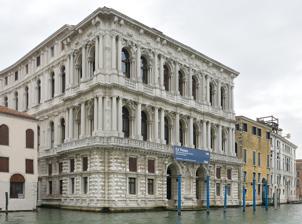
Building: Ca' Pesaro
Country: Italy
Year built: 1710
Art museum, Historic site in Venice, Italy Ca' Pesaro – International Gallery of Modern Art Facade on the Grand Canal Click on the map for a fullscreen view Established 1902 ( 1902 ) Location Santa Croce 2076, 30135 Venice , Italy Type Art museum , Historic site Director Silvio Fuso Website capesaro.visitmuve.it Ca' Pesaro is a Baroque marble palace turned art museum, facing the Grand Canal of Venice , Italy. Today it is one of the 11 museums run by the Fondazione Musei Civici di Venezia system. The building was originally designed by Baldassarre Longhena in the mid-17th century, the construction was completed by Gian Antonio Gaspari in 1710. As at Longhena's Ca' Rezzonico , a double order of colossal columns and colonnettes flanking arch-headed windows, reinterpreting a motif of Jacopo Sansovino , Longhena creates the impression of double loggias extending across the main Grand Canal frontage, above a boldly rusticated basement. The building Pesaro Palace, Venice, Italy. Brooklyn Museum Archives, Goodyear Archival Collection The palace was built in the second half of the 17th century for the noble and wealthy Pesaro family , a project by the Venetian architect, Baldassarre Longhena , who also designed the church of the Salute and Ca' Rezzonico . Works began in 1659 starting from the landside; the courtyard was completed by 1676. By 1679, the façade on the Grand Canal had already reached the second floor, but when Longhena died 3 years after, the palace was still unfinished. The Pesaro family then entrusted its completion to Gian Antonio Gaspari who concluded it in 1710, according to the original project. Longhena was inspired by Sansovinian classicism when designing Ca’ Pesaro, creating expressions of a new and sumptuous harmony, with its complex and powerful composition, yet well-balanced. The Sansovinian motif is more explicit on the first floor, with the chiaroscuro rhythm of the arches and columns. On the second floor, the façade is enriched by ornamentation in the pendentives and the entablatures. The entrance-hall, laid out along the axis of the entire building, contrasts with the clarity of the courtyard, articulated around the monumental well and enclosed by a terrace and an ashlar-arcade. The palace still conserves some of the fresco and oil decorations of the ceilings by artists such as Bambini , Pittoni , Crosato, Trevisani and Girolamo Brusaferro . The collections of the Pesaro family, as documented in the archives, must have been even more remarkable, including works by artists such as Vivarini , Carpaccio , Bellini , Giorgione , Titian , Tintoretto , as well as other famous Venetian artists of the 17th and 18th centuries. This great heritage was completely dispersed by 1830, the year of the death of the last Pesaro family member, who auctioned most of the collection in London . The palace was passed on firstly to the Gradenigo family and then to the Armenian Mekhitarist Fathers in 1936, who used it as a college until 1850, before relocating to Ca' Zenobio . It was finally bought by the Bevilacqua family, and became the property of Duchess Felicita Bevilacqua La Masa . It was she who decreed the present usage of the building, bequeathing it to the city in 1898, as a museum of Modern Art. In 1902, thanks to the bequest of the Duchess, the city council decided to use the palace to host the Modern Art municipal collection, which had been started in 1897, when the second Venice Biennale was held. Shortly afterwards, between 1908 and 1924, it also was used to host the Bevilacqua La Masa exhibitions, which, in lively contrast with the Venice Biennale, favored a generation of young artists, including Boccioni , Casorati , Gino Rossi , Juti Ravenna and Arturo Martini . The collection was enriched over the years by further acquisitions and donations. Galleria Internazionale d'Arte Moderna Portego - view from the entrance on the grand canal towards the inner courtyard Modern art museum Ca' Pesaro houses 19th and 20th century collections of paintings and sculptures, as well as a section on graphic art. Room 1: Works by Venetian painters of the second half of the 19th century, such as Ippolito Caffi , Guglielmo Ciardi , Giacomo Favretto , and Pietro Fragiacomo are on display, testifying to the city's art variety in the 19th and the early 20th century. Room 2: This room brings together 19th century Italian works: there are paintings by Signorini , Giovanni Fattori , De Nittis , Pellizza , Gaetano Previati , and Angelo Morbelli . The city of Venice was stirred by the presence of these artists at the city's Biennale to acquire their works, which testify to the vitality of Italian painting at the turn of the century. The collection of sculptures by Medardo Rosso is also of special importance. Central Hall: The central hall displays works from the very first Venice Biennale up to the 1950s. The room begins with a homage to one of the founders of the Biennale, Riccardo Selvatico , portrayed by Alessandro Milesi , and continues with works by artists from England, Belgium, Scandinavia, Germany, France and Russia. Alongside masterpieces (such as Gustav Klimt ’s Judith II and Aunt Luisa by Zuloaga ), a number of other paintings that met with outstanding success during the early editions of the Biennale by Filipp Malyavin , Charles Cottet , and Joaquin Sorolla are exhibited. These works give an idea of the Biennale’s role in promoting “salon-art”, followed by others of experimental kind such as Kandinsky ’s White Zig Zags . Finally, works from the museum’s graphic art collection and sculptures are also on display, together with some renowned paintings by Pierre Bonnard and Marc Chagall . Room 3: This room is devoted to Adolfo Wildt 's sculptures, donated to Ca' Pesaro by the Wildt-Scheiwiller heirs in 1990. The Milanese artist was a protagonist of the Symbolism , but also of a period of experimentalism and innovation that influenced later generations. Room 4: The De Lisi bequest, exhibited in this room, was donated to the museum in 1961, and include major artworks by Italian and foreign artists. There are paintings by Felice Casorati (a central figure of the intellectual avant-garde in Turin during the early 1920s), Mario Sironi , and Alberto Martini . Other artists present in this room include Carrà , Filippo De Pisis , Giorgio Morandi , Massimo Campigli , Ottone Rosai , and Giorgio de Chirico . Tanguy , Brauner , Matta Echaurren , Joan Miró and Kandinsky , who testify the collector’s preference for surrealist themes, even in artists not generally identified with the movement. Rooms 5 and 6: These rooms are devoted to the Ca’ Pesaro Years , a term applied to the first season of the Bevilacqua La Masa exhibitions organized by Nino Barbantini (from 1908 to 1924). The works exhibited here brought some of the most important Italian artists to public notice and provide a clear idea of this period. Works by Ugo Valeri , Alberto Martini , Boccioni , Gino Rossi , Umberto Moggioli , and Felice Casorati on display, alongside the Burano School, which is represented by Pio Semeghini . The rooms also displays later works  by Guido Cadorin , Guido Marussig , and Gennaro Favai . Room 7: This room offers an overview of the Italian art trends in the 1930s, 1940s and 1950s, with works by Antonio Donghi , Luigi Tito , Lorenzo Viani , Giuseppe Cesetti , and Guido Cadorin . A tapestry work by Fortunato Depero is displayed together with works by Enrico Prampolini and Toti Scialoja . In the center of the room is a work by Umberto Mastroianni . Other artists present in this room include Leone Minassian and Franco Gentilini . Room 8: This room offers an overview of some Italian art trends during the post- World War II period. Figurative art is well represented by works by Filippo De Pisis , Fausto Pirandello , Bruno Cassinari , and Pericle Fazzini . By contrast, the informal experiences of Renato Birolli , Ennio Morlotti , Zoran Music , Afro Basadella , and Achille Perilli are flanked by abstract works by Bice Lazzari . Works range from Emilio Vedova ’s Europe to Renato Birlolli ’s Wall of a Fisherman’s House . Visitors can also see on display works by artists such as Mirko Basaldella and Leoncillo . Room 9: After World War II , Venetian art entered a new, lively phase, with the Fronte Nuovo delle Arti and the Spatialism . The protagonists of these movements are all present in this room, including Armando Pizzinato , Giuseppe Santomaso , Emilio Vedova , Tancredi , Edmondo Bacci , Guidi , Bruno Saetti , Mario Deluigi , Alberto Gianquinto , and Vittorio Basaglia . Room 10: A small Contemporary Art gallery inside the museum, this room is dedicated to temporary exhibitions on unpublished works, young artists’ experiments, and video art. Asian art museum The upper floor is dedicated to the Oriental Art Museum ( Italian : Museo Orientale ), housing some 30,000 objects, mainly from Edo period Japan ( armour , inros , netsukes , and art by Koryusai , Harunobu , Hokusai ), but additionally artwork from China and Indonesia. This collection of oriental objects was brought back from a stay in Asia by Prince Henry of Bourbon-Parma, Count of Bardi , at the end of the 19th century, and bequeathed to the Italian state. Gallery Francesco Guardi Ca Pesaro 1755-60 Oriental art See also List of buildings and structures in Venice References